Autonomous spaceport drone ship

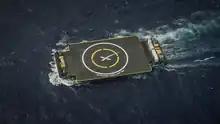
"Of Course I Still Love You"

SpaceX's second ASDS, "Of Course I Still Love You" (OCISLY) was constructed in a Louisiana shipyard beginning in early 2015 on the "Marmac 304" hull. While the dimensions of the ship are nearly identical to the original JRTI, OCISLY incorporated improvements including a steel blast wall. Initially intended for West Coast operations, OCISLY's role shifted after the loss of the original JRTI in April 2015. The ship entered service in late June 2015, based in Jacksonville, Florida, before relocating to Port Canaveral later that year.